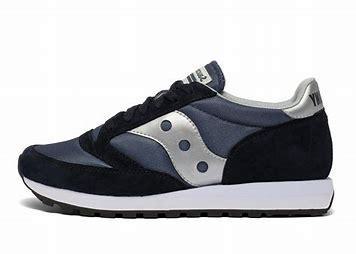
Brand: Saucony
Model: Jazz 81